Phorophyte

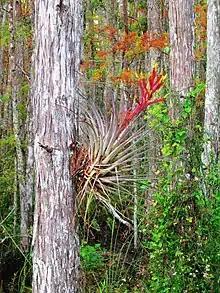
An epiphyte growing on the phorophyte bald cypress ("Taxodium distichum")

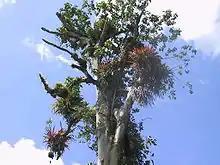
Phorophytic tree densely covered in epiphytic bromeliads

The epiphytes benefit from the habitats provided, but the phorophyte is unaffected. In other words, the obligate epiphytes utilize phorophytes as habitats, without parasitizing them.